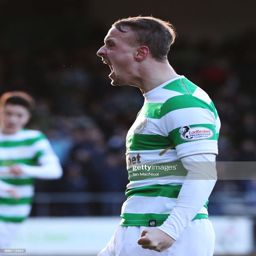
football player celebrates after he scores his team 's second goal during the match .